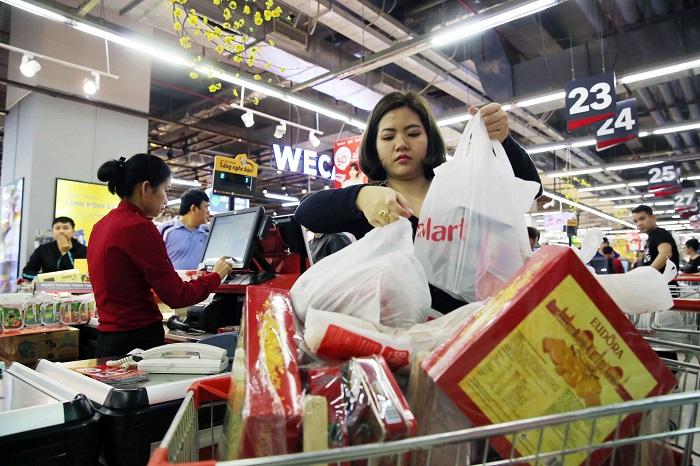
ở trên tay của người phụ nữ tóc ngắn có sự xuất hiện của những cái túi